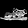
Label: Sandal